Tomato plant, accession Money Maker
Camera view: vertical (180 deg); turntable rotation: 60 degrees
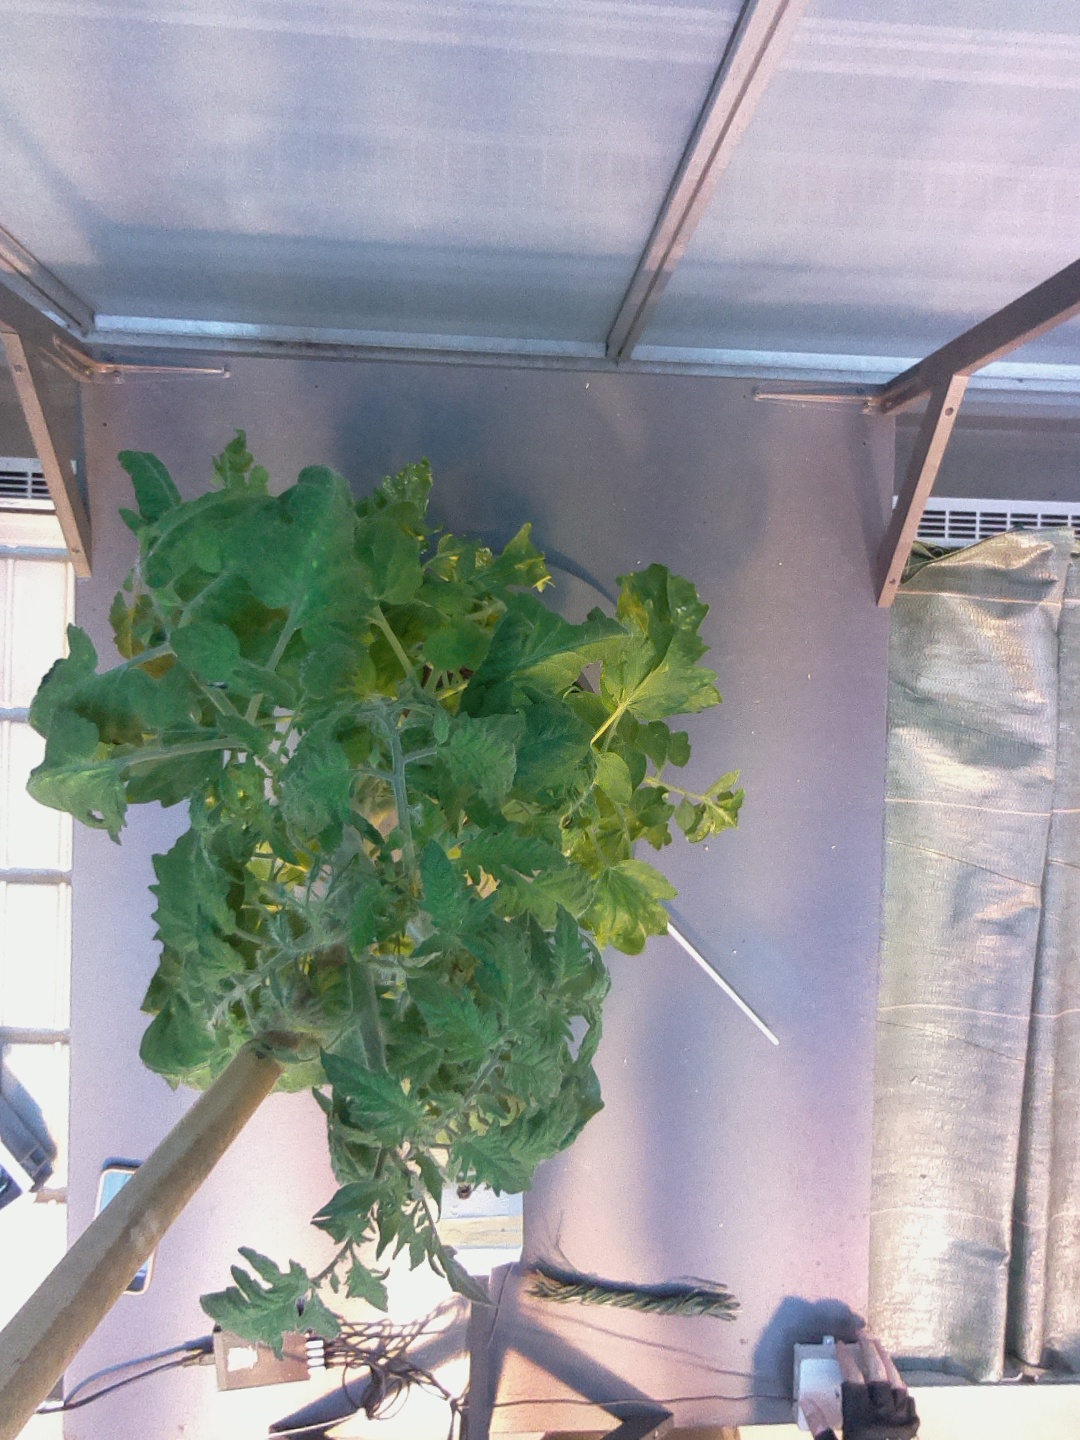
BBCH growth stage 70: Fruits at the main stem or branches visibles